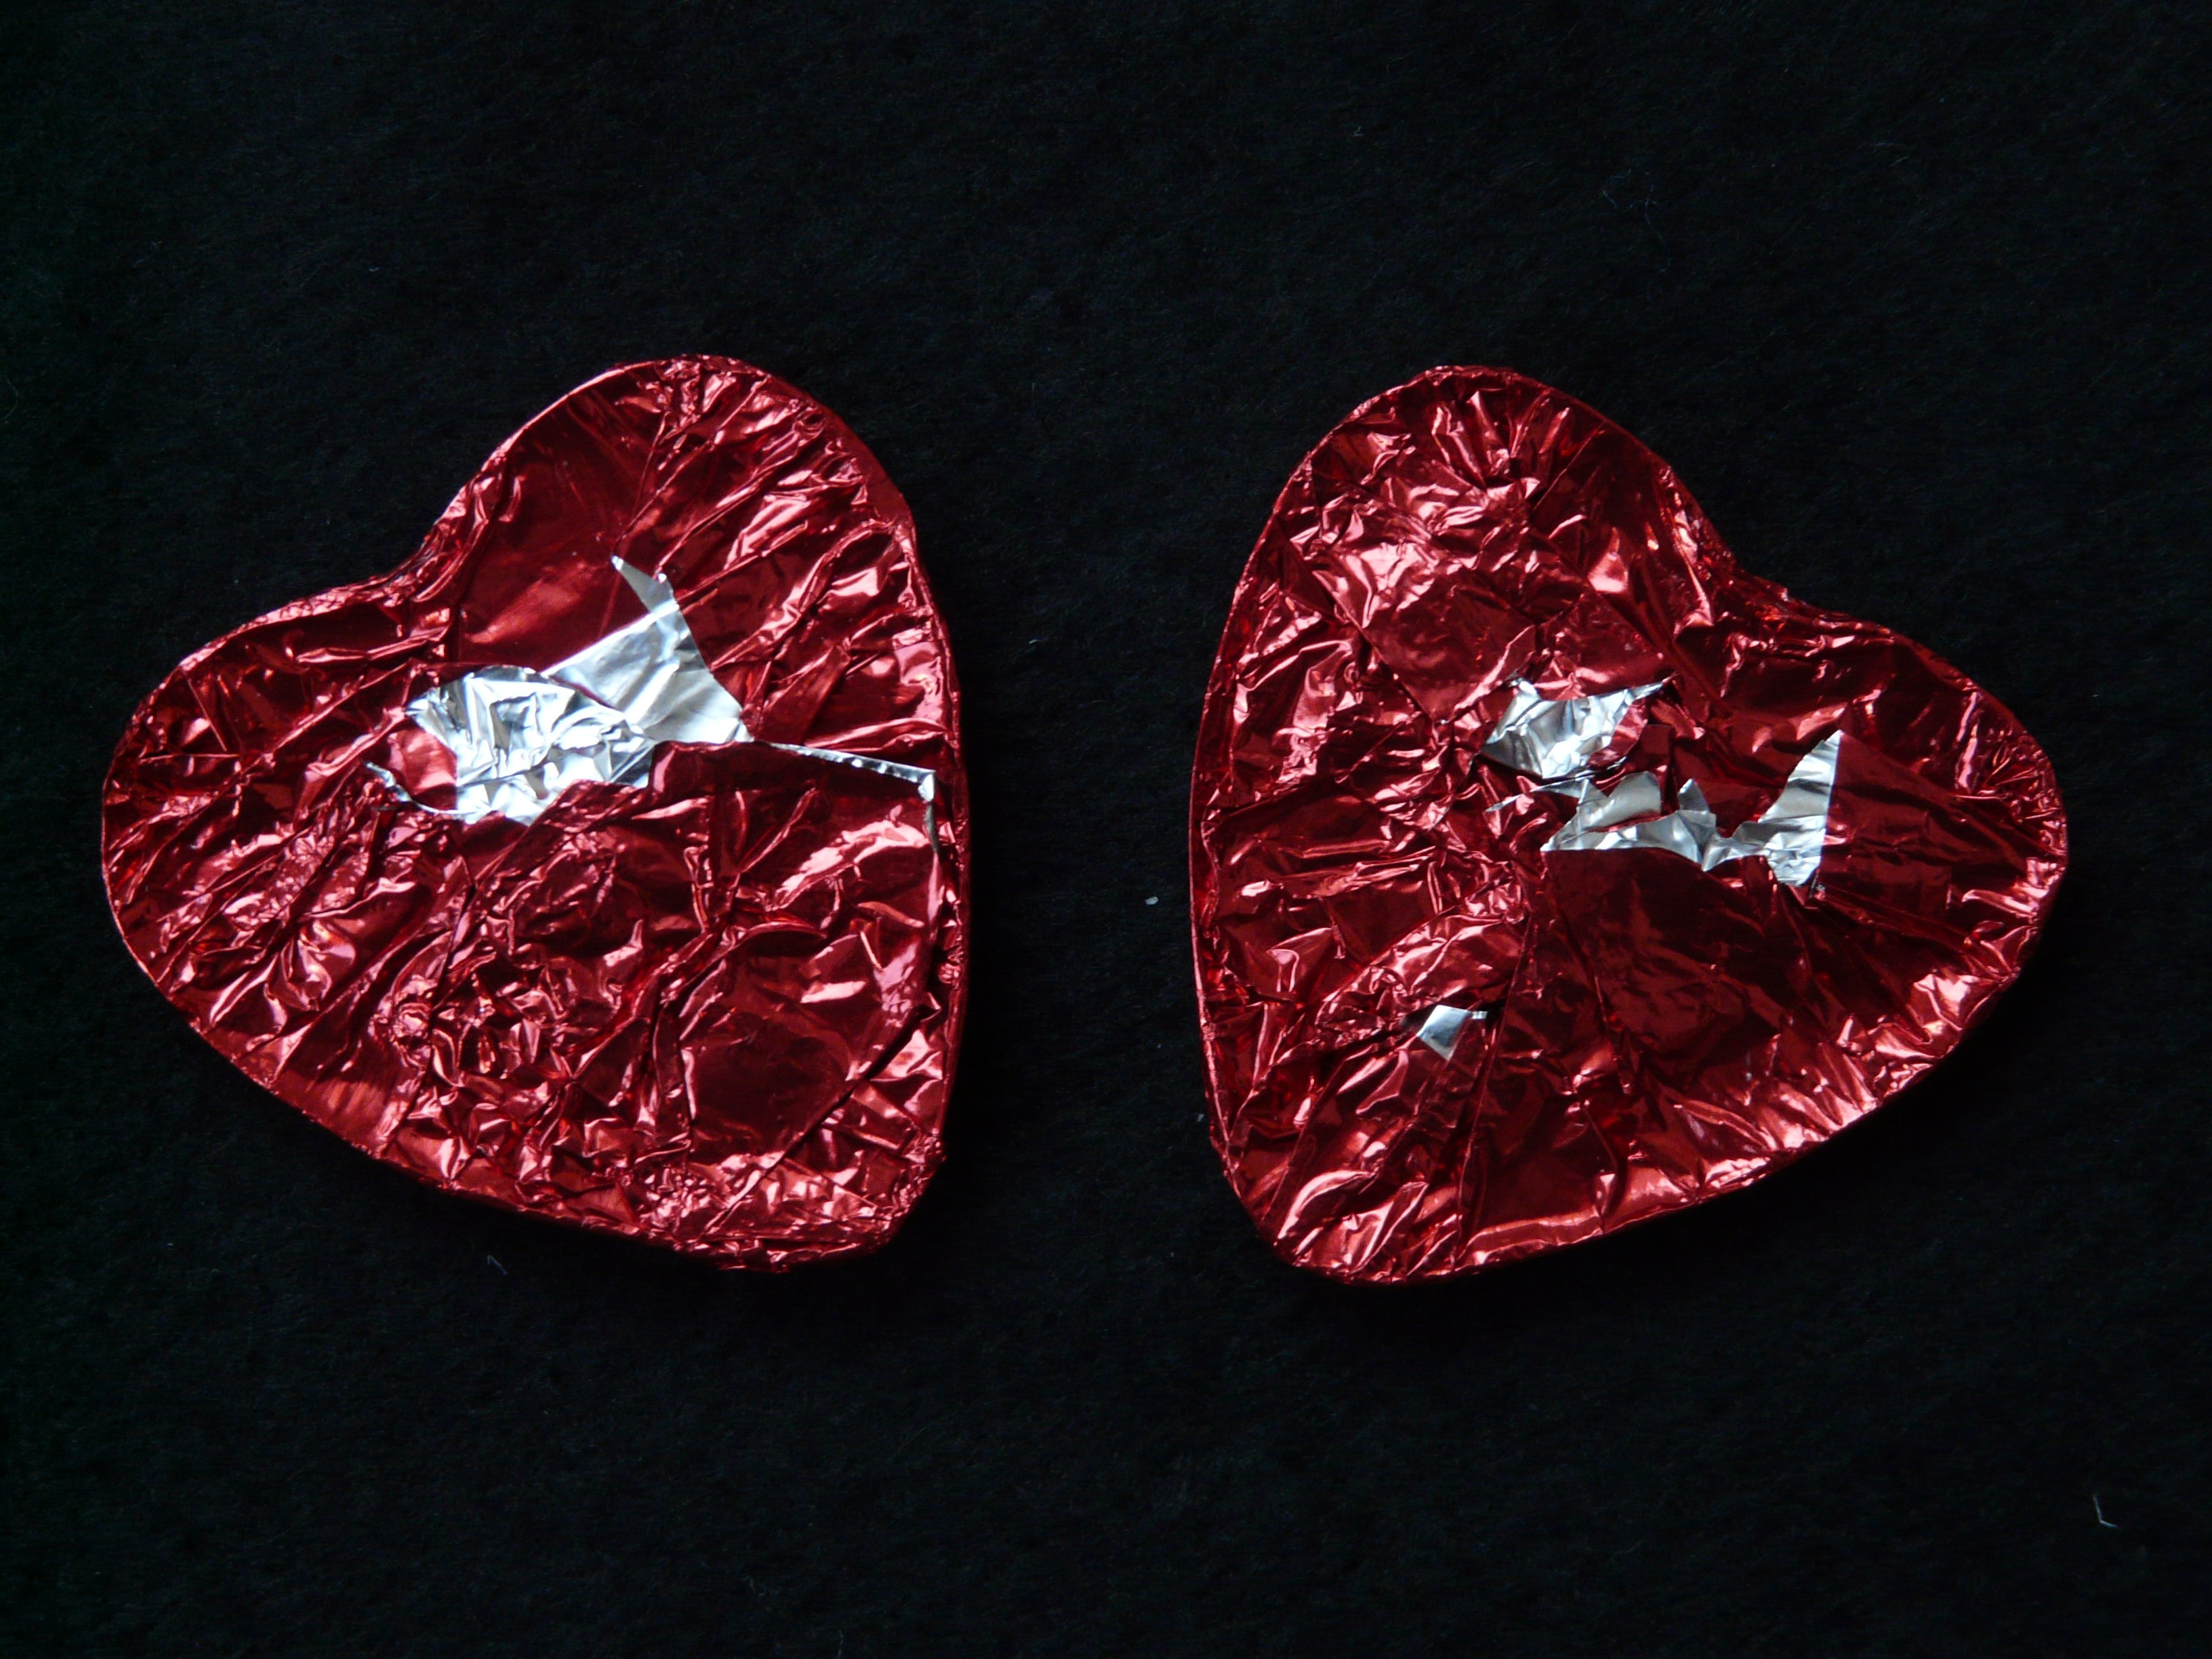
petal, love, heart, red, romance, circle, brand, jewellery, silver, earrings, organ, luck, herzchen, packed, gemstone, fashion accessory